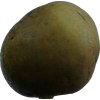
Label: pear